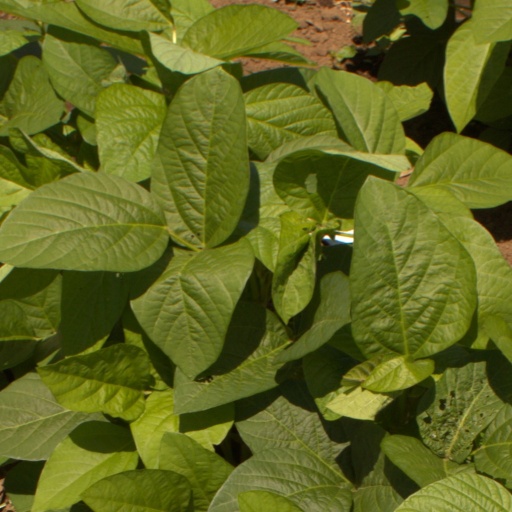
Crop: soybean